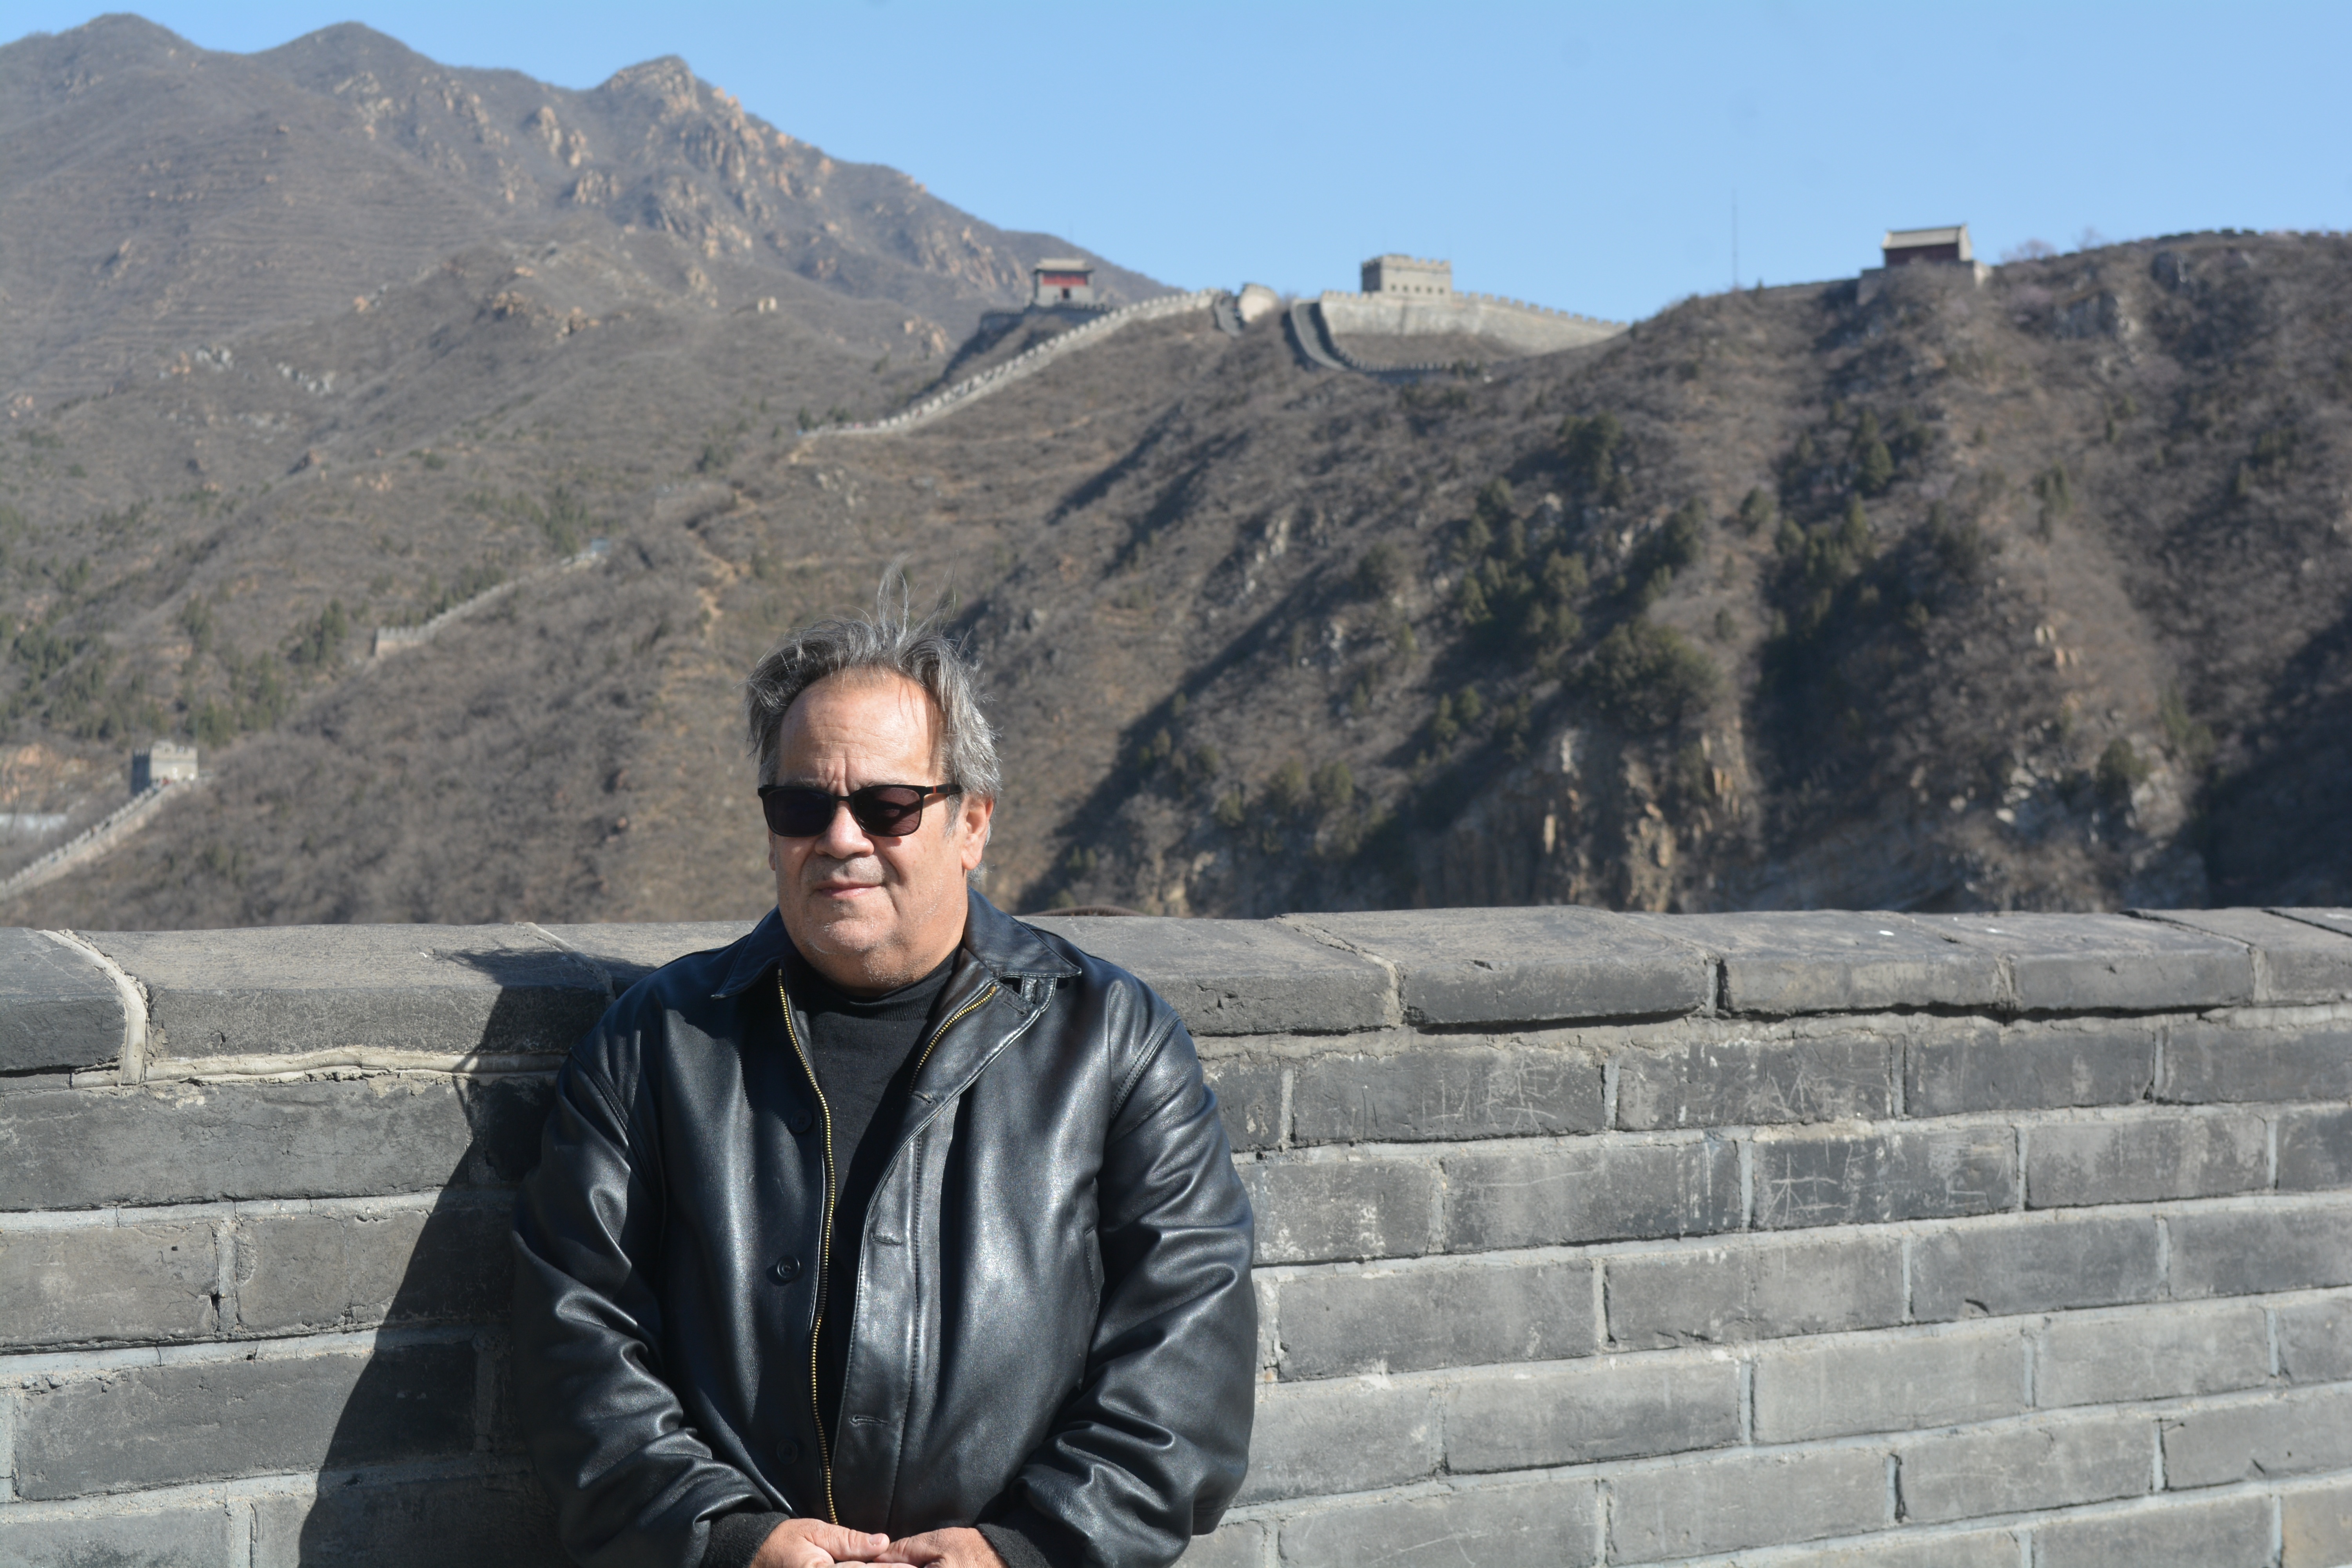
mountain, travel, geology, badlands